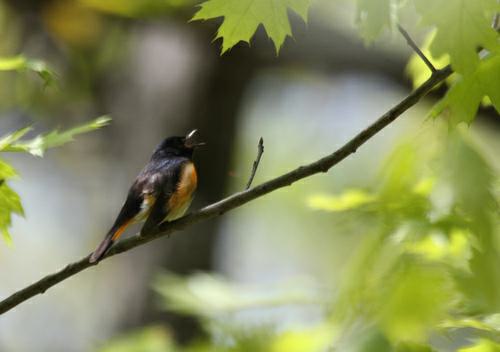
A photo of a american redstart